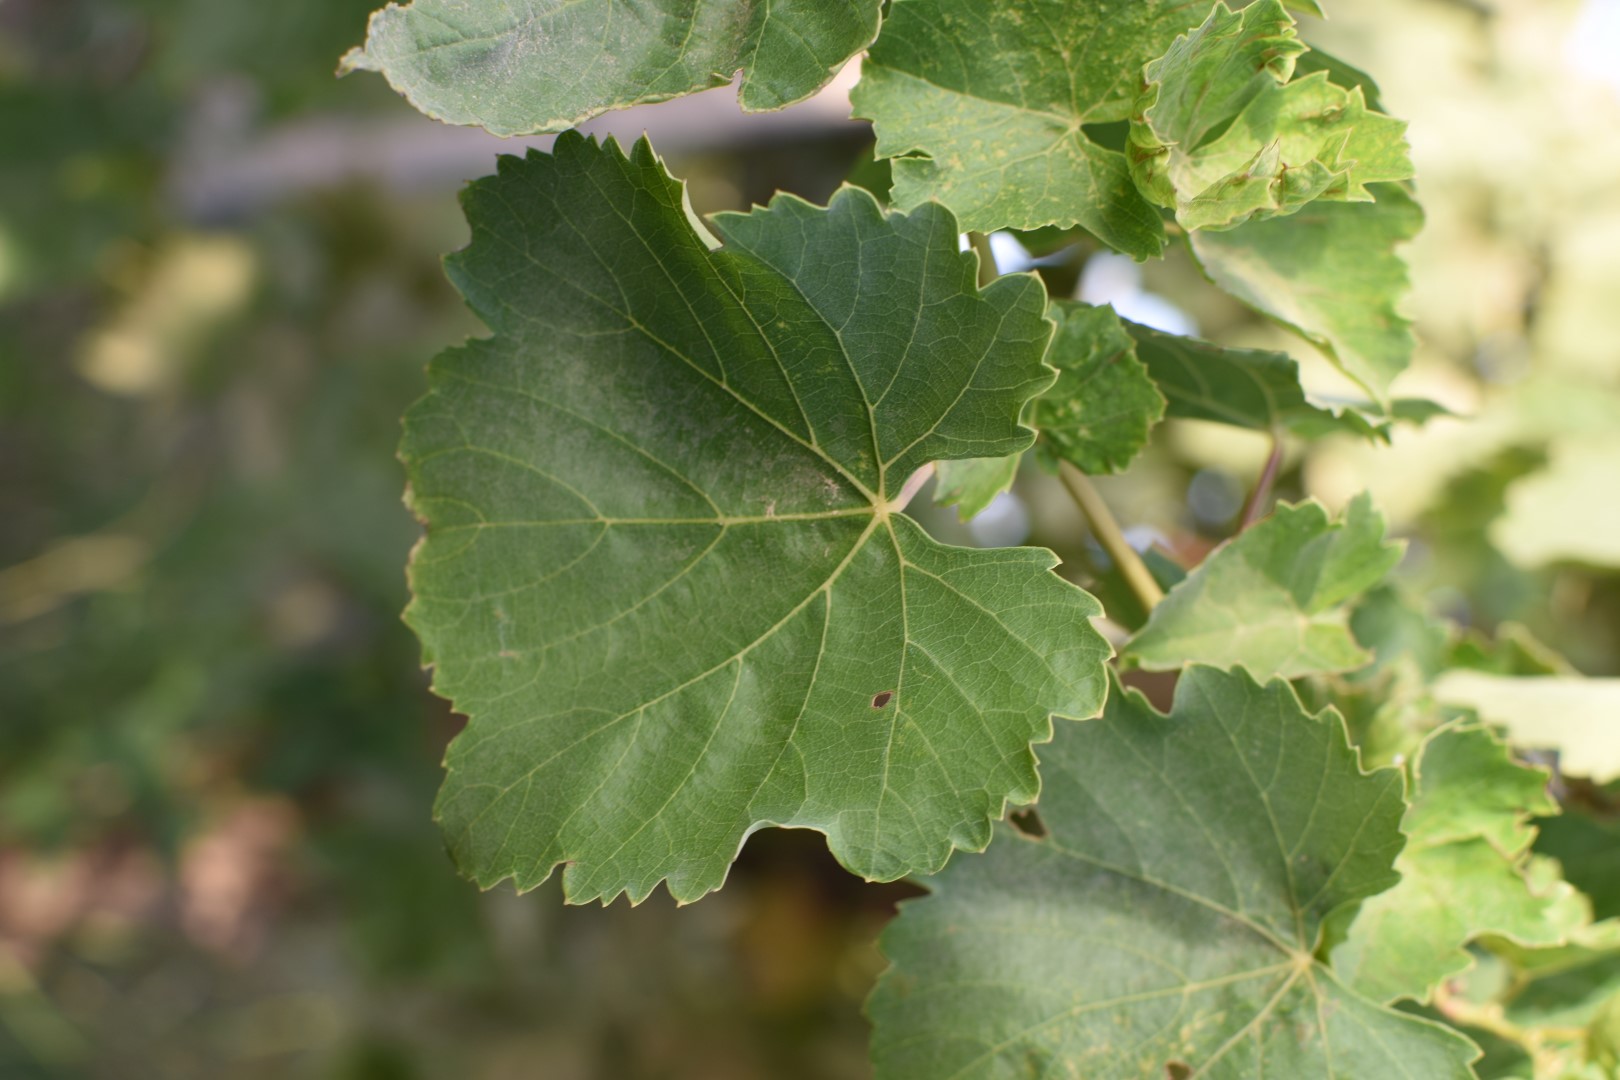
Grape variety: Thompson Seedless